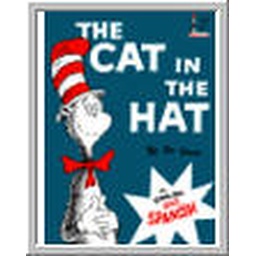
seuss cat in the hat